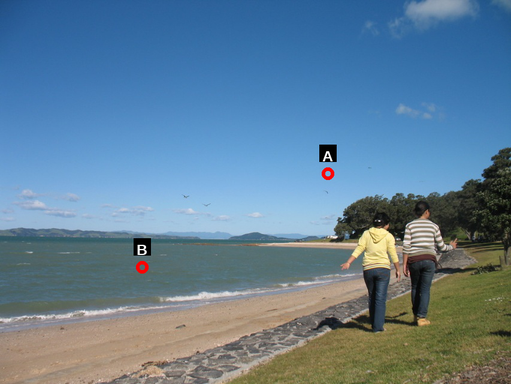
Question: Two points are circled on the image, labeled by A and B beside each circle. Which point is closer to the camera?
Select from the following choices.
(A) A is closer
(B) B is closer
Answer: B